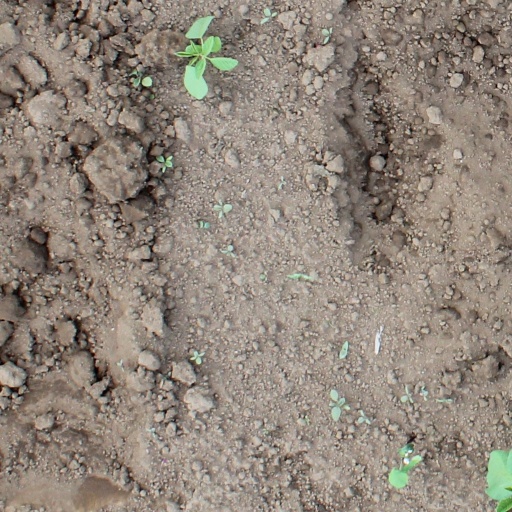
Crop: soybean